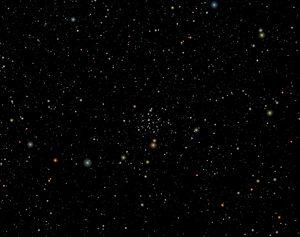
NGC 1647 est un amas ouvert situé dans la constellation du Taureau. Il a été découvert par l'astronome germano-britannique William Herschel en 1784.
Voici une liste non exhaustive d'amas stellaires, classée par ordre alphabétique de constellations.